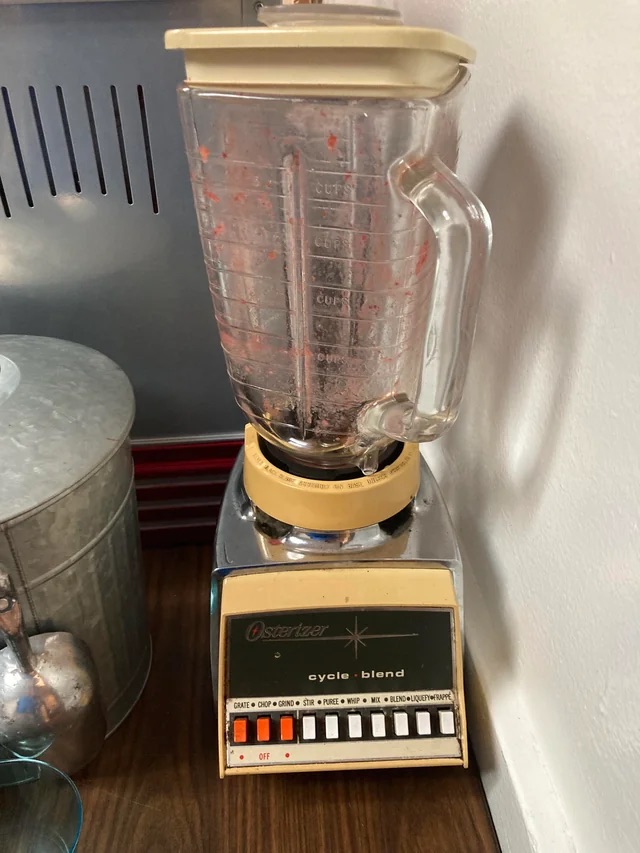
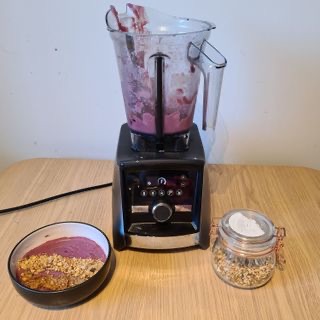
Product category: items_blender
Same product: no